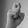
ASL letter: X